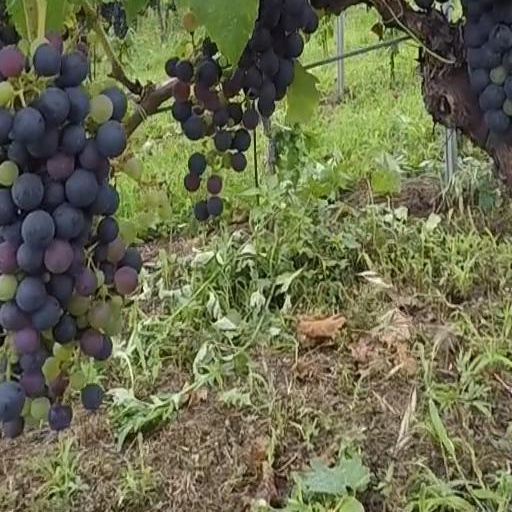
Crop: grape